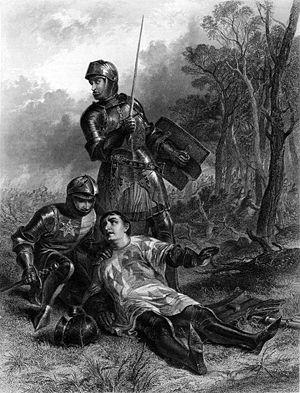
La troisième partie d'Henri VI est un drame historique de William Shakespeare, créé probablement en 1592 et publié la première fois en 1595. C'est la dernière partie du cycle de trois pièces qui compose la Trilogie de Shakespeare sur Henri VI, et qui, avec la pièce Richard III, forme la première tétralogie de Shakespeare. Cette dernière couvre la période comprise entre la mort d'Henri V en 1422 et la mort de Richard III en 1485 à la bataille de Bosworth. À la différence de la première partie, cette pièce se focalise entièrement sur la guerre civile des Deux-Roses. À l'exclusion d'une scène en France, toute l'action se passe en Angleterre.